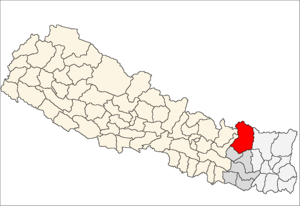
Solukhumbu District
Solukhumbu District i Sagarmatha Zone (grå) i Eastern Development Region (grå + lysegrå)
Solukhumbu District er et af Nepals 75 administrative og politiske regioner, betegnet distrikter. Solukhumbu er et bjerg-distrikt, som ligger i Sagarmatha Zone i Eastern Development Region.